Big Cottonwood Creek

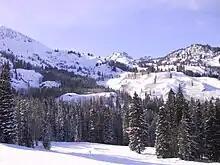
Brighton, Utah headwaters of Big Cottonwood Creek

The source waters at the top of the canyon begin near the Brighton Ski Resort and flow from Silver Lake, Twin Lakes Reservoir, Lake Mary, Lake Martha, Lake Catherine, and Dog Lake. Additionally, precipitation and many tributaries along the canyon contribute to Big Cottonwood Creek's water volume. Brighton receives over of precipitation annually, most in the form of snow. 400 inches of total annual snowfall is measured. The average water yield of Big Cottonwood Creek is , which is the highest water yield of any Wasatch Front canyon stream in Salt Lake County. This canyon is a protected watershed area under strict management controls since it is a major source of drinking water for Salt Lake City. No dogs or horses are allowed. The water quality provides an excellent source of drinking water.